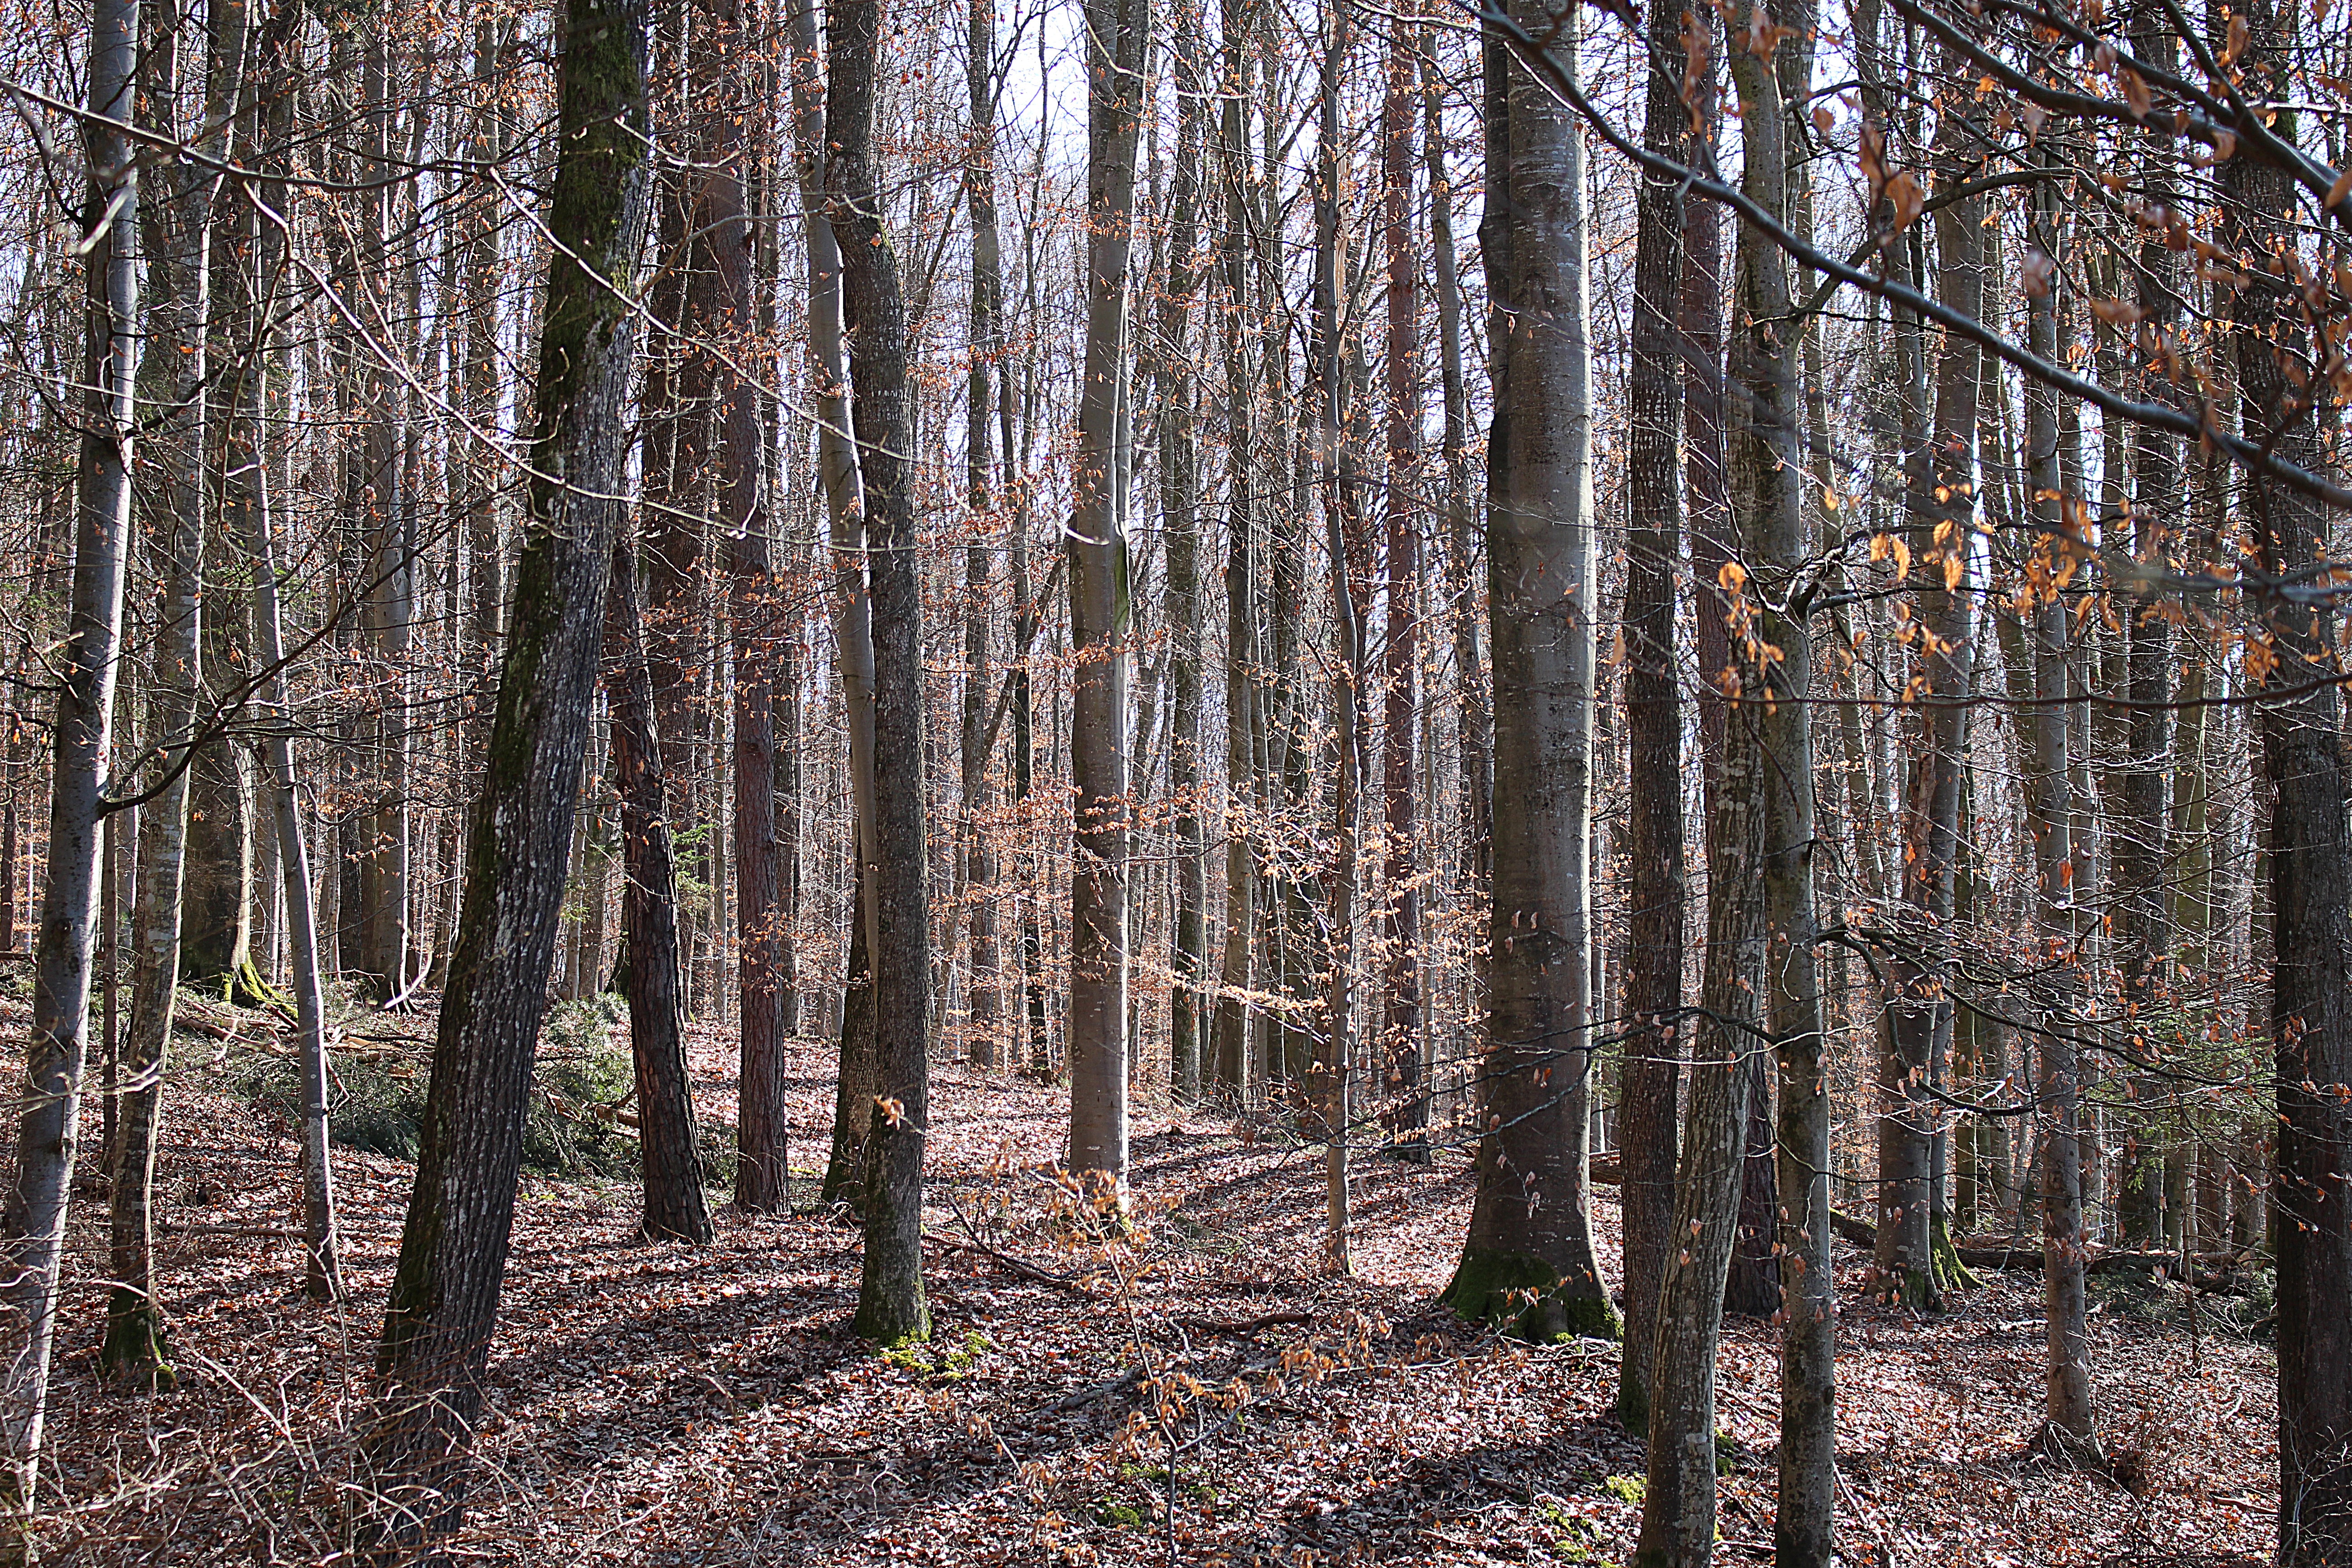
landscape, tree, forest, wilderness, branch, plant, wood, trail, leaf, trunk, autumn, season, trees, spruce, deciduous, grove, woodland, habitat, autumn forest, ecosystem, biome, old growth forest, natural environment, woody plant, temperate broadleaf and mixed forest, temperate coniferous forest, land plant